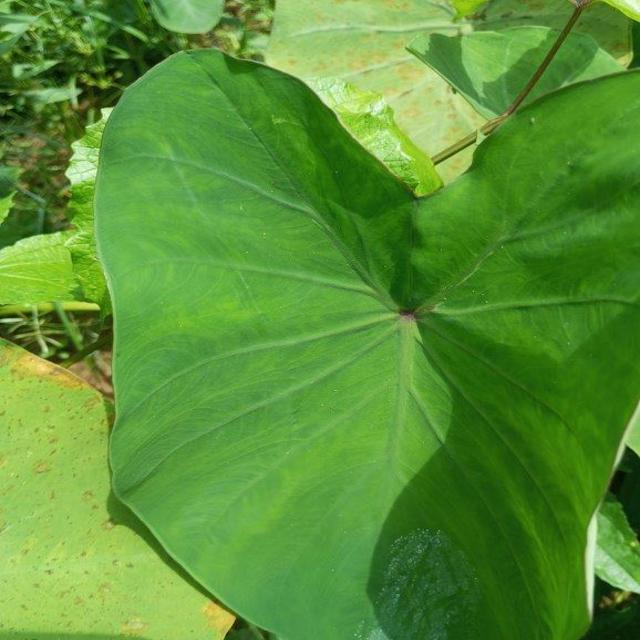
Label: Healthy